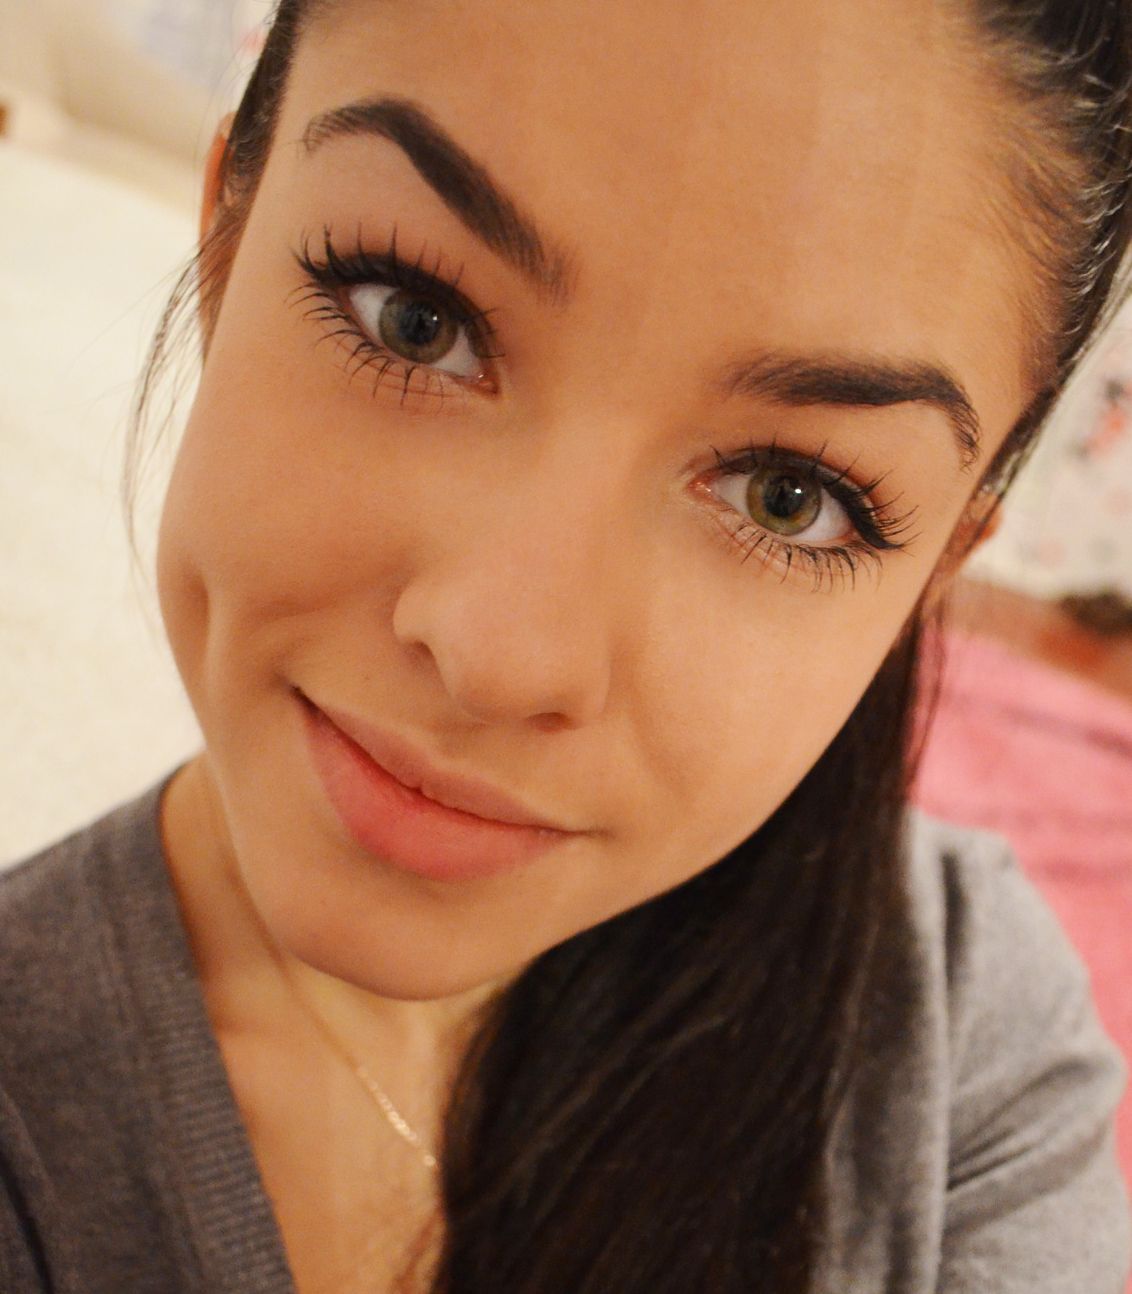
Label: Colored